College of Engineering, Pune

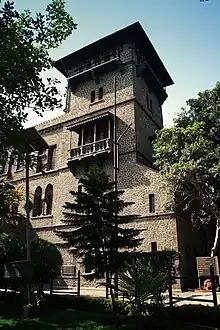
The main building of COEP, which houses the administrative wing

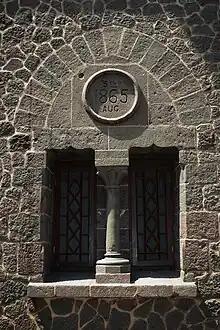
The foundation stone of COEP

The institution was started in July 1854, as the "Poona Engineering and Mechanical School", to train public works department (PWD) officials and was housed in Bhawanipeth, Poona in three houses for teaching purpose and a separate house for principal to train subordinate officers in the Public Works Department. In July 1857, Henry Coke was given the charge of the institute. Admission was open to all, irrespective of nationality or caste. Good proficiency in English and basic knowledge of Mathematics were a prerequisite for getting admitted to the institute. The process of admission required that the aspiring candidate apply to the nearest government English school, to whom the entrance examination papers were handed over. The headmaster would take the examination on a date deemed convenient to him and submit the answer sheets to Henry Coke, the in-charge of the mechanical school. After examining the papers, Coke would notify the headmaster of the school with the names of candidates who were deemed fit for admission. Scholarships of 6 were offered per month after a period of six months of training in the mechanical school for fifteen students. The courses offered included Mathematics, Drawing, Surveying and levelling, building and construction and setting out works on the ground. The course would run for a period of two years.